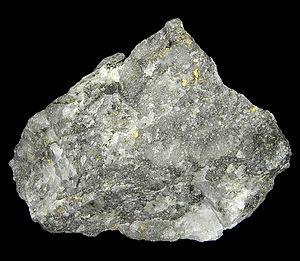
L'extraction de l'or est l'ensemble des activités et opérations, artisanales ou de haute technicité, ayant pour but de séparer l'or de ses minerais ou ceux-ci des sites qui les contiennent. Il peut être fait appel à divers procédés, souvent combinés : broyage, minéralurgie, procédés hydrométallurgique et pyrométallurgique.